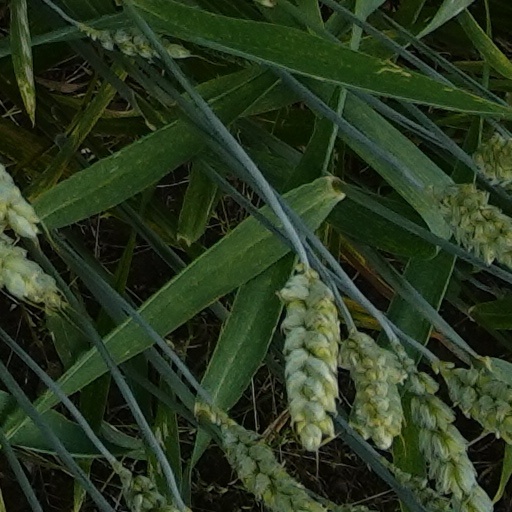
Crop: wheat